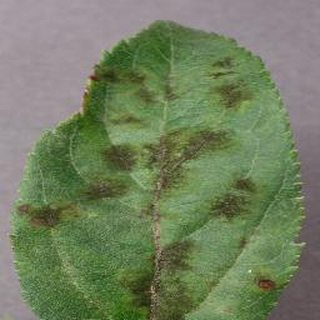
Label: apple_apple_scab